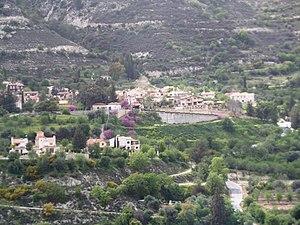
Ágios Geórgios est un village de Chypre de plus de 111 habitants.